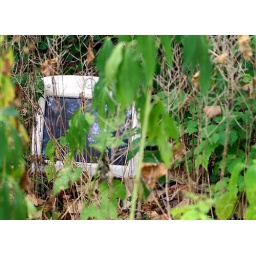
A discarded computer monitor near the canoe access ramp at Lake Charleston Tuesday, Oct. 10, 2006, in Charleston, Ill.